British Rail Class 170

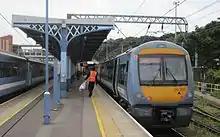
National Express East Anglia Class 170 at in September 2011

All Class 170 units in service with Central were used on a variety of services (mostly long-distance) including –, – and Birmingham–. Class 170 units have been replaced by "Desiro" units on Birmingham New Street to services.